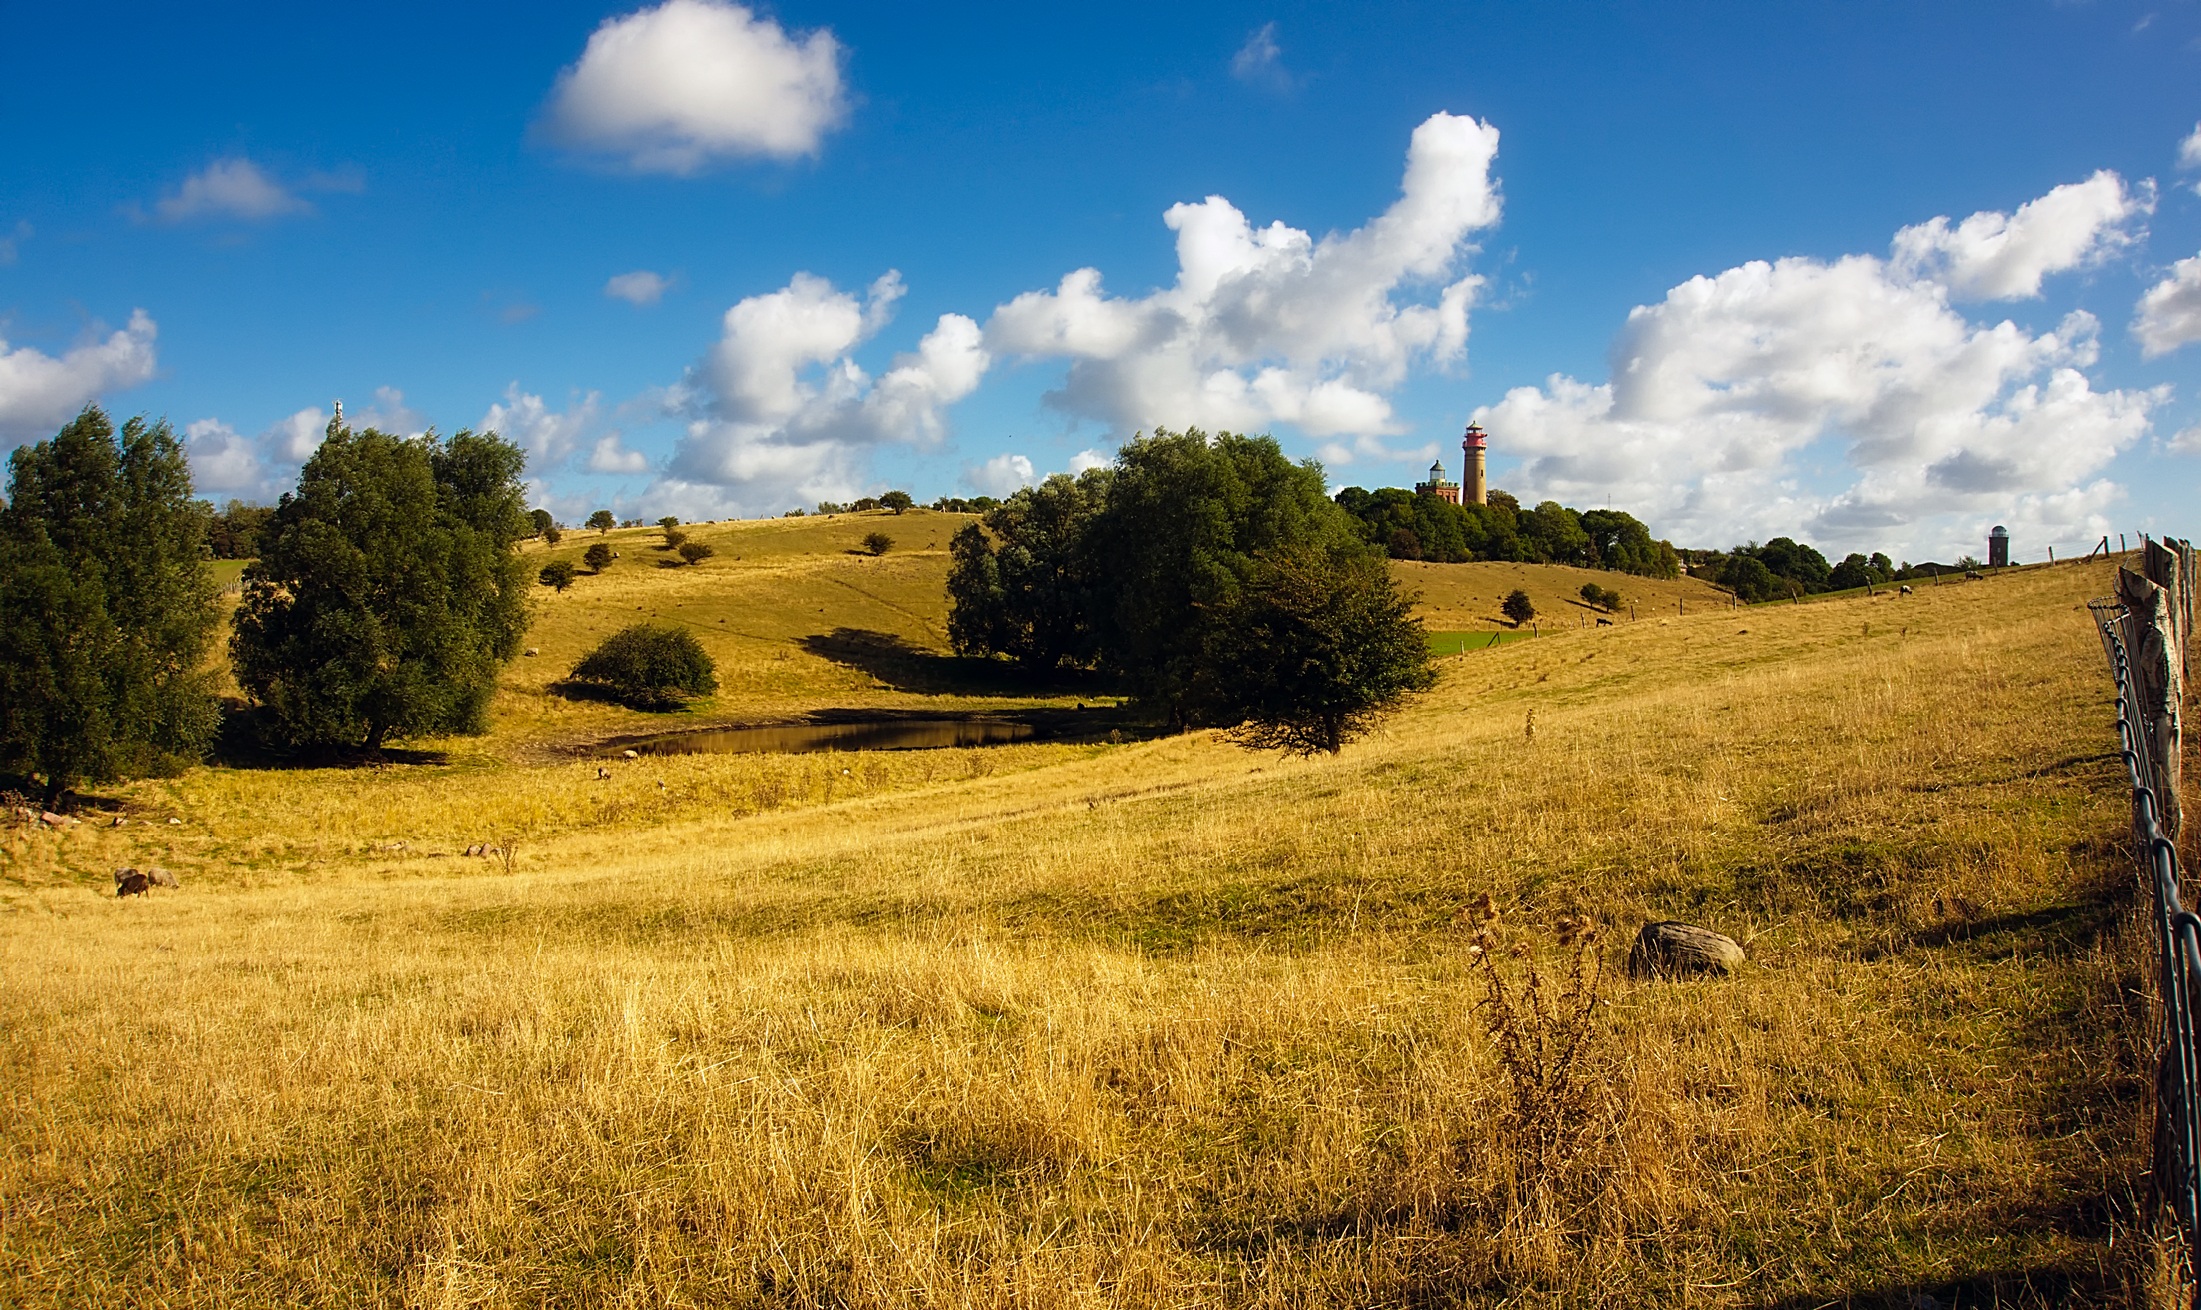
landscape, tree, nature, grass, horizon, mountain, fence, cloud, plant, sky, field, farm, meadow, prairie, countryside, morning, hill, country, rural, scenic, pasture, autumn, agriculture, plain, trees, outdoors, hdr, clouds, grassland, germany, habitat, ecosystem, rural area, natural environment, geographical feature, grass family, woody plant